WQCD (AM)

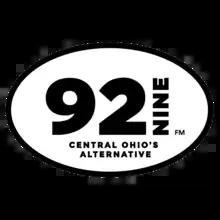
Logo as "CD 92.9"

On September 1, 2020, WDLR and WMYC re-branded as "My 92.9". On November 21, 2020, WMYC would drop the format to adopt an alternative rock format under the operation of WWCD Limited; at that time, it was similarly announced that WDLR would begin simulcasting the new format of WMYC on January 1, 2021. The station changed its call sign to WQCD on December 8, 2020.